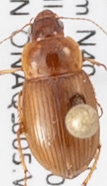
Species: Amara quenseli
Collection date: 2018-07-17
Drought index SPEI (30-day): -0.03
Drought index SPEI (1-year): -0.8
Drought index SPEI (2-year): -0.9